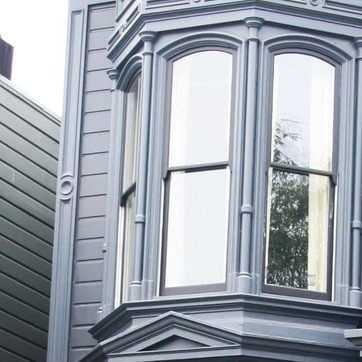
Material: glass